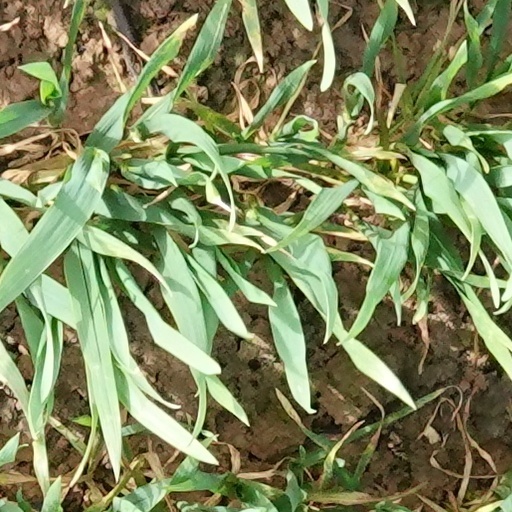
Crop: wheat